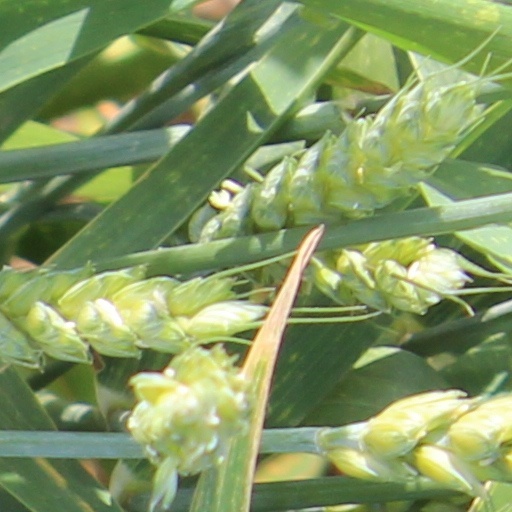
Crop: wheat